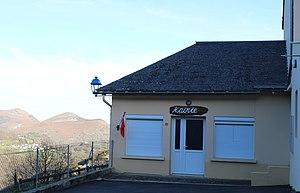
Mairie de Berbérust-Lias (Hautes-Pyrénées)
Berbérust-Lias est une commune française située dans le département des Hautes-Pyrénées, en région Occitanie.